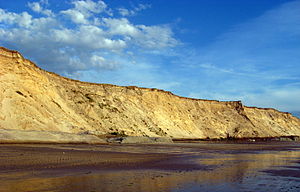
Lønstrup Klint
Lønstrup Klint i Lønstrup, 2009
Lønstrup Klint
Lønstrup Klint er en klint i Vendsyssel på 15 kilometers længde, der strækker sig fra Lønstrup i nord til Løkken i syd, hvor den undervejs passerer Rubjerg Plantage. Det højeste punkt er Rubjerg Knude, hvor det nu nedlagte Rubjerg Knude Fyr står. Klinten blev dannet under den sidste istid og består af sand og lerlag. Området er en del af Natura 2000-område nr. 7 Rubjerg Knude og Lønstrup Klit.